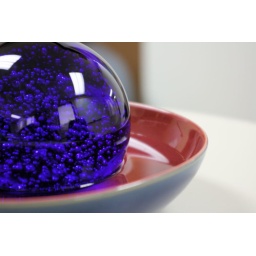
Paperweight in bowl of water